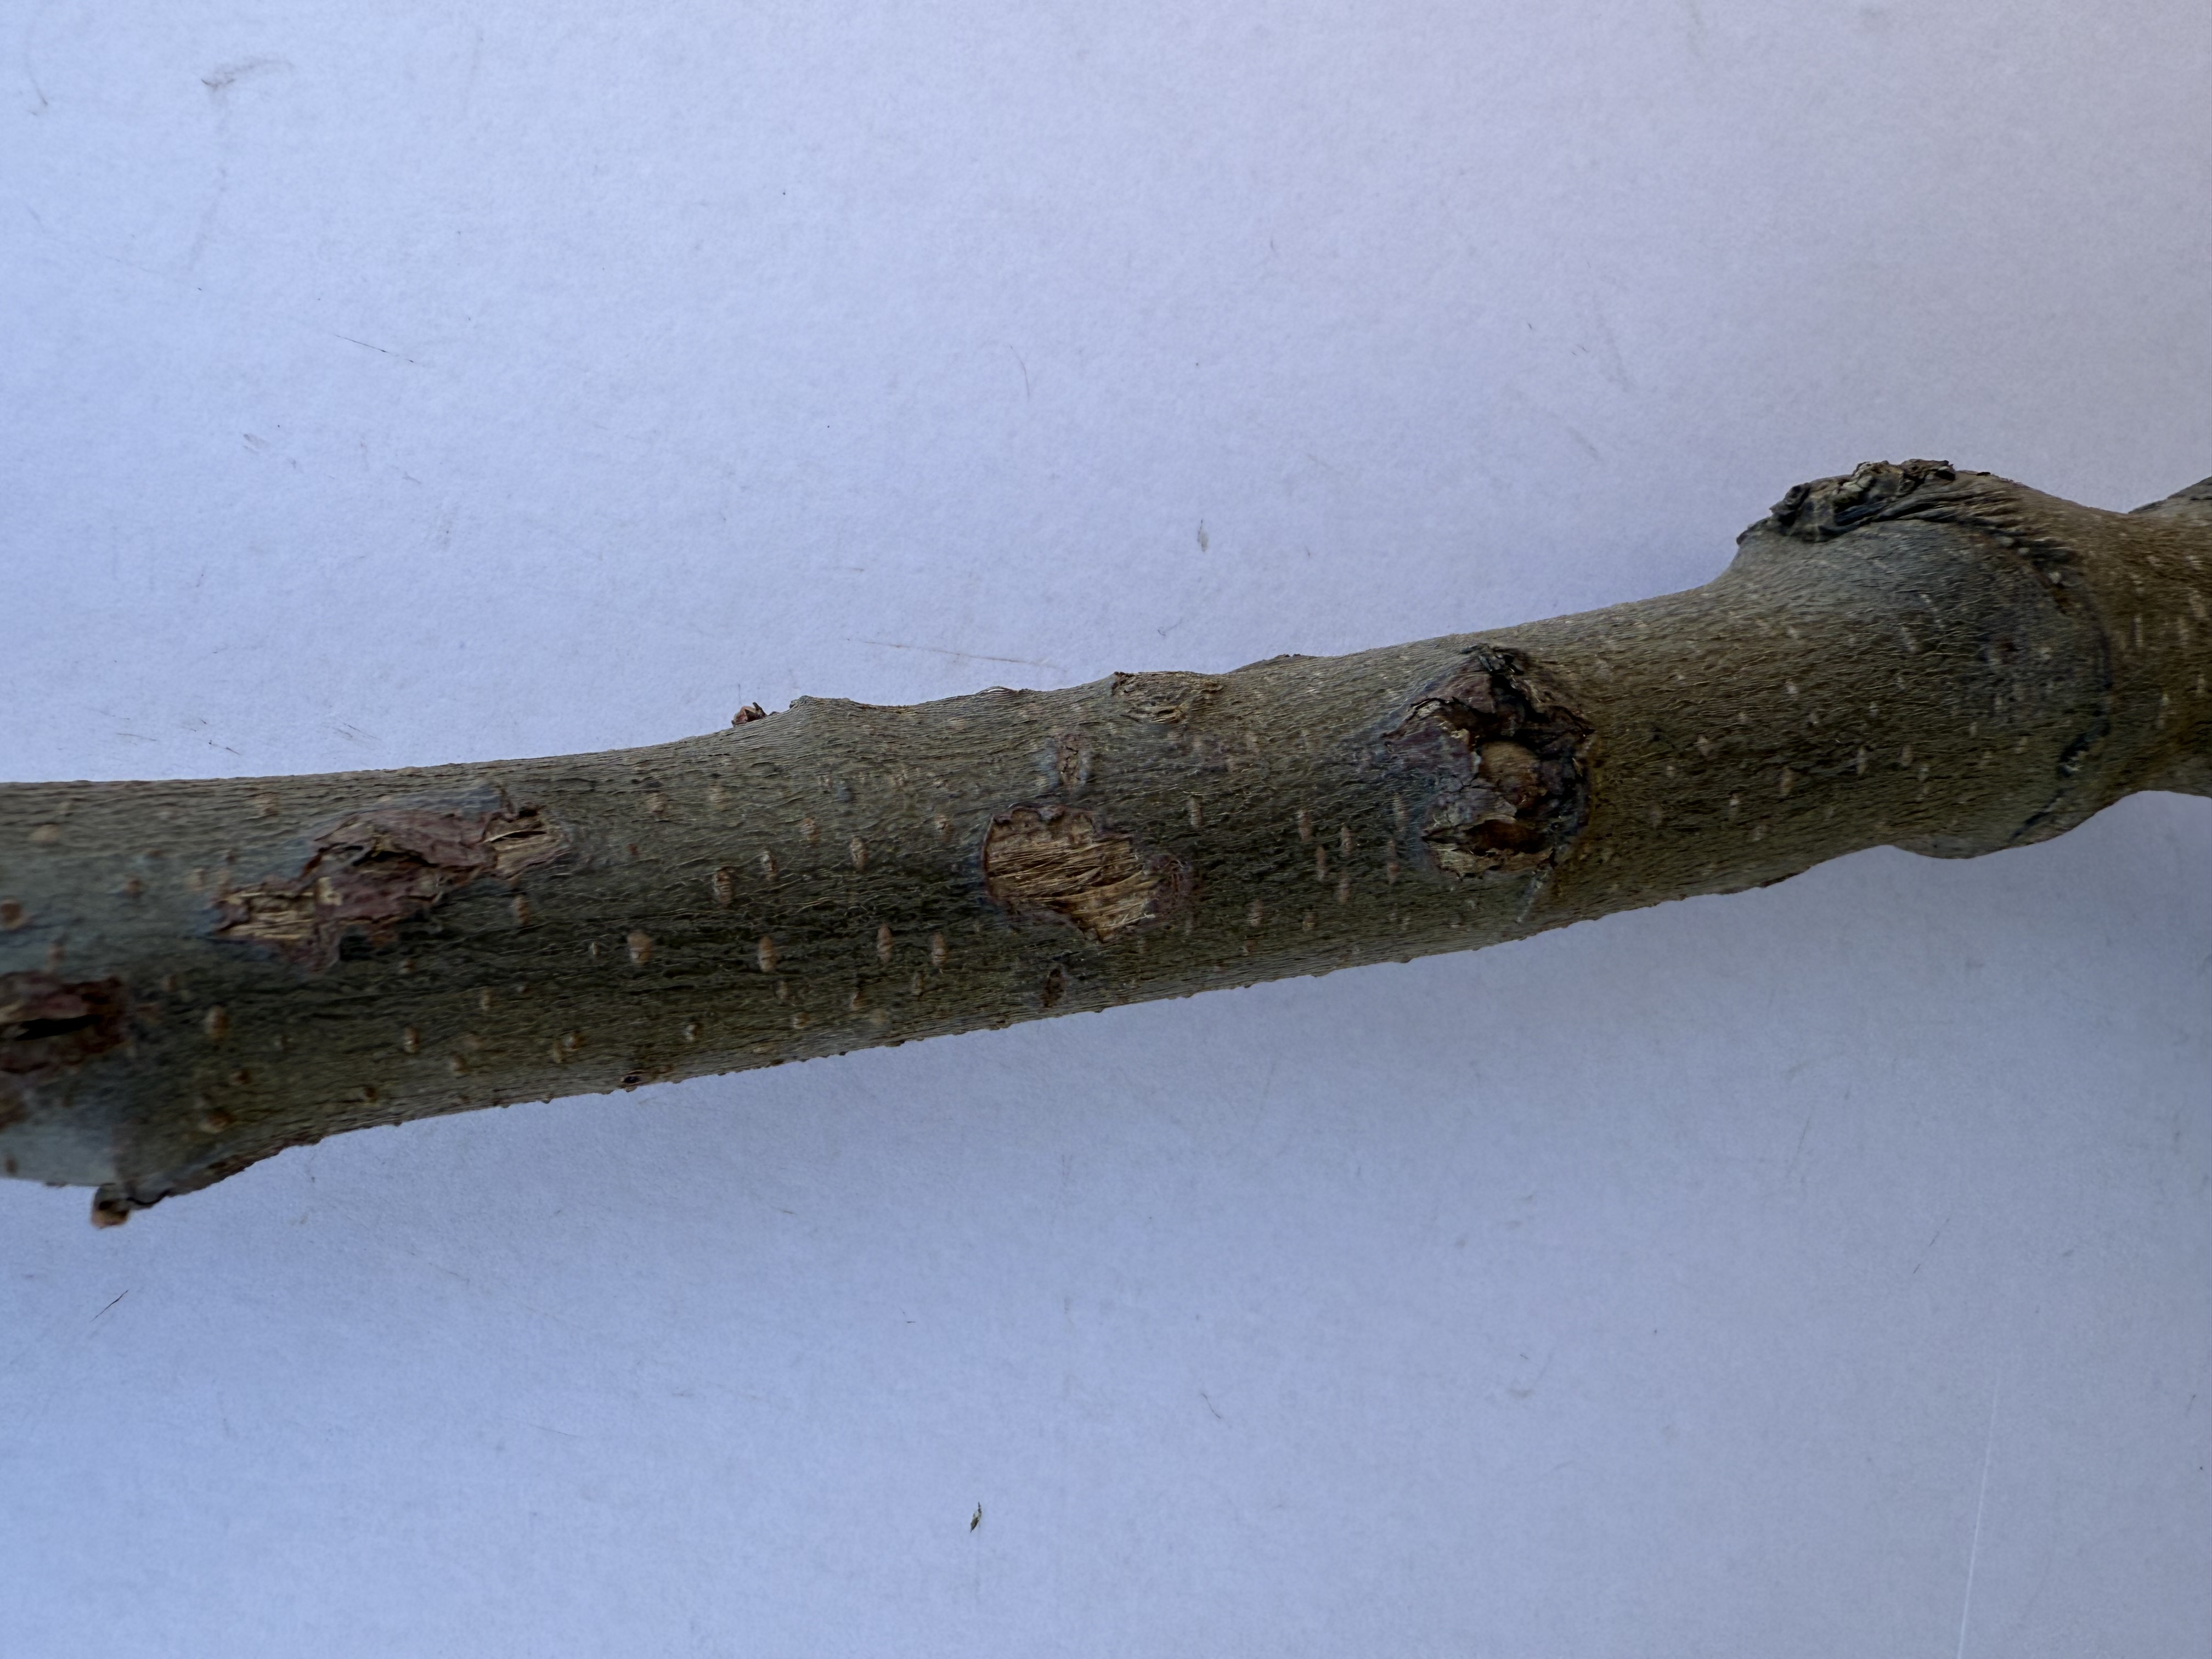
Variety: Ekmek Quince